Tornadoes of 2017

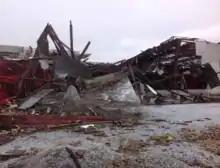
EF3 damage to a glass plant in Naplate, Illinois.

A localized outbreak of 15 tornadoes impacted Southern United States on February 7. A few of these tornadoes were strong, with the most significant damage occurring in Louisiana. A large EF2 wedge tornado destroyed homes near Killian, Louisiana. An EF1 tornado caused considerable damage in the town of Donaldsonville, killing one person. A large, damaging tornado of EF3 intensity ripped through portions of Eastern New Orleans, damaging or destroying numerous homes, businesses, and industrial buildings. Another EF3 tornado near Watson toppled metal truss towers and destroyed manufactured homes. At least 33 people were injured by the New Orleans tornado with up to 6 being serious. An EF2 tornado also damaged multiple homes and destroyed a flea market near Harperville, Mississippi.